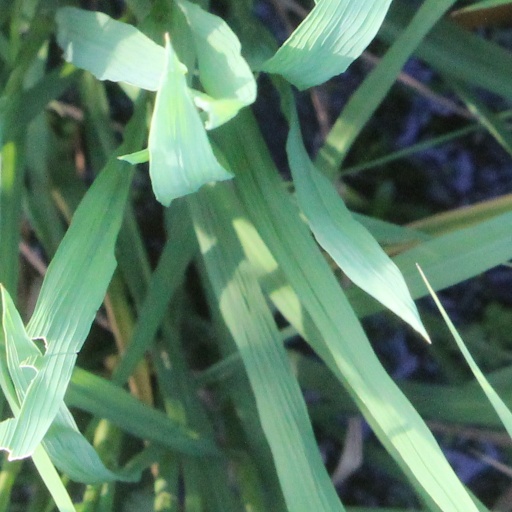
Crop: rice